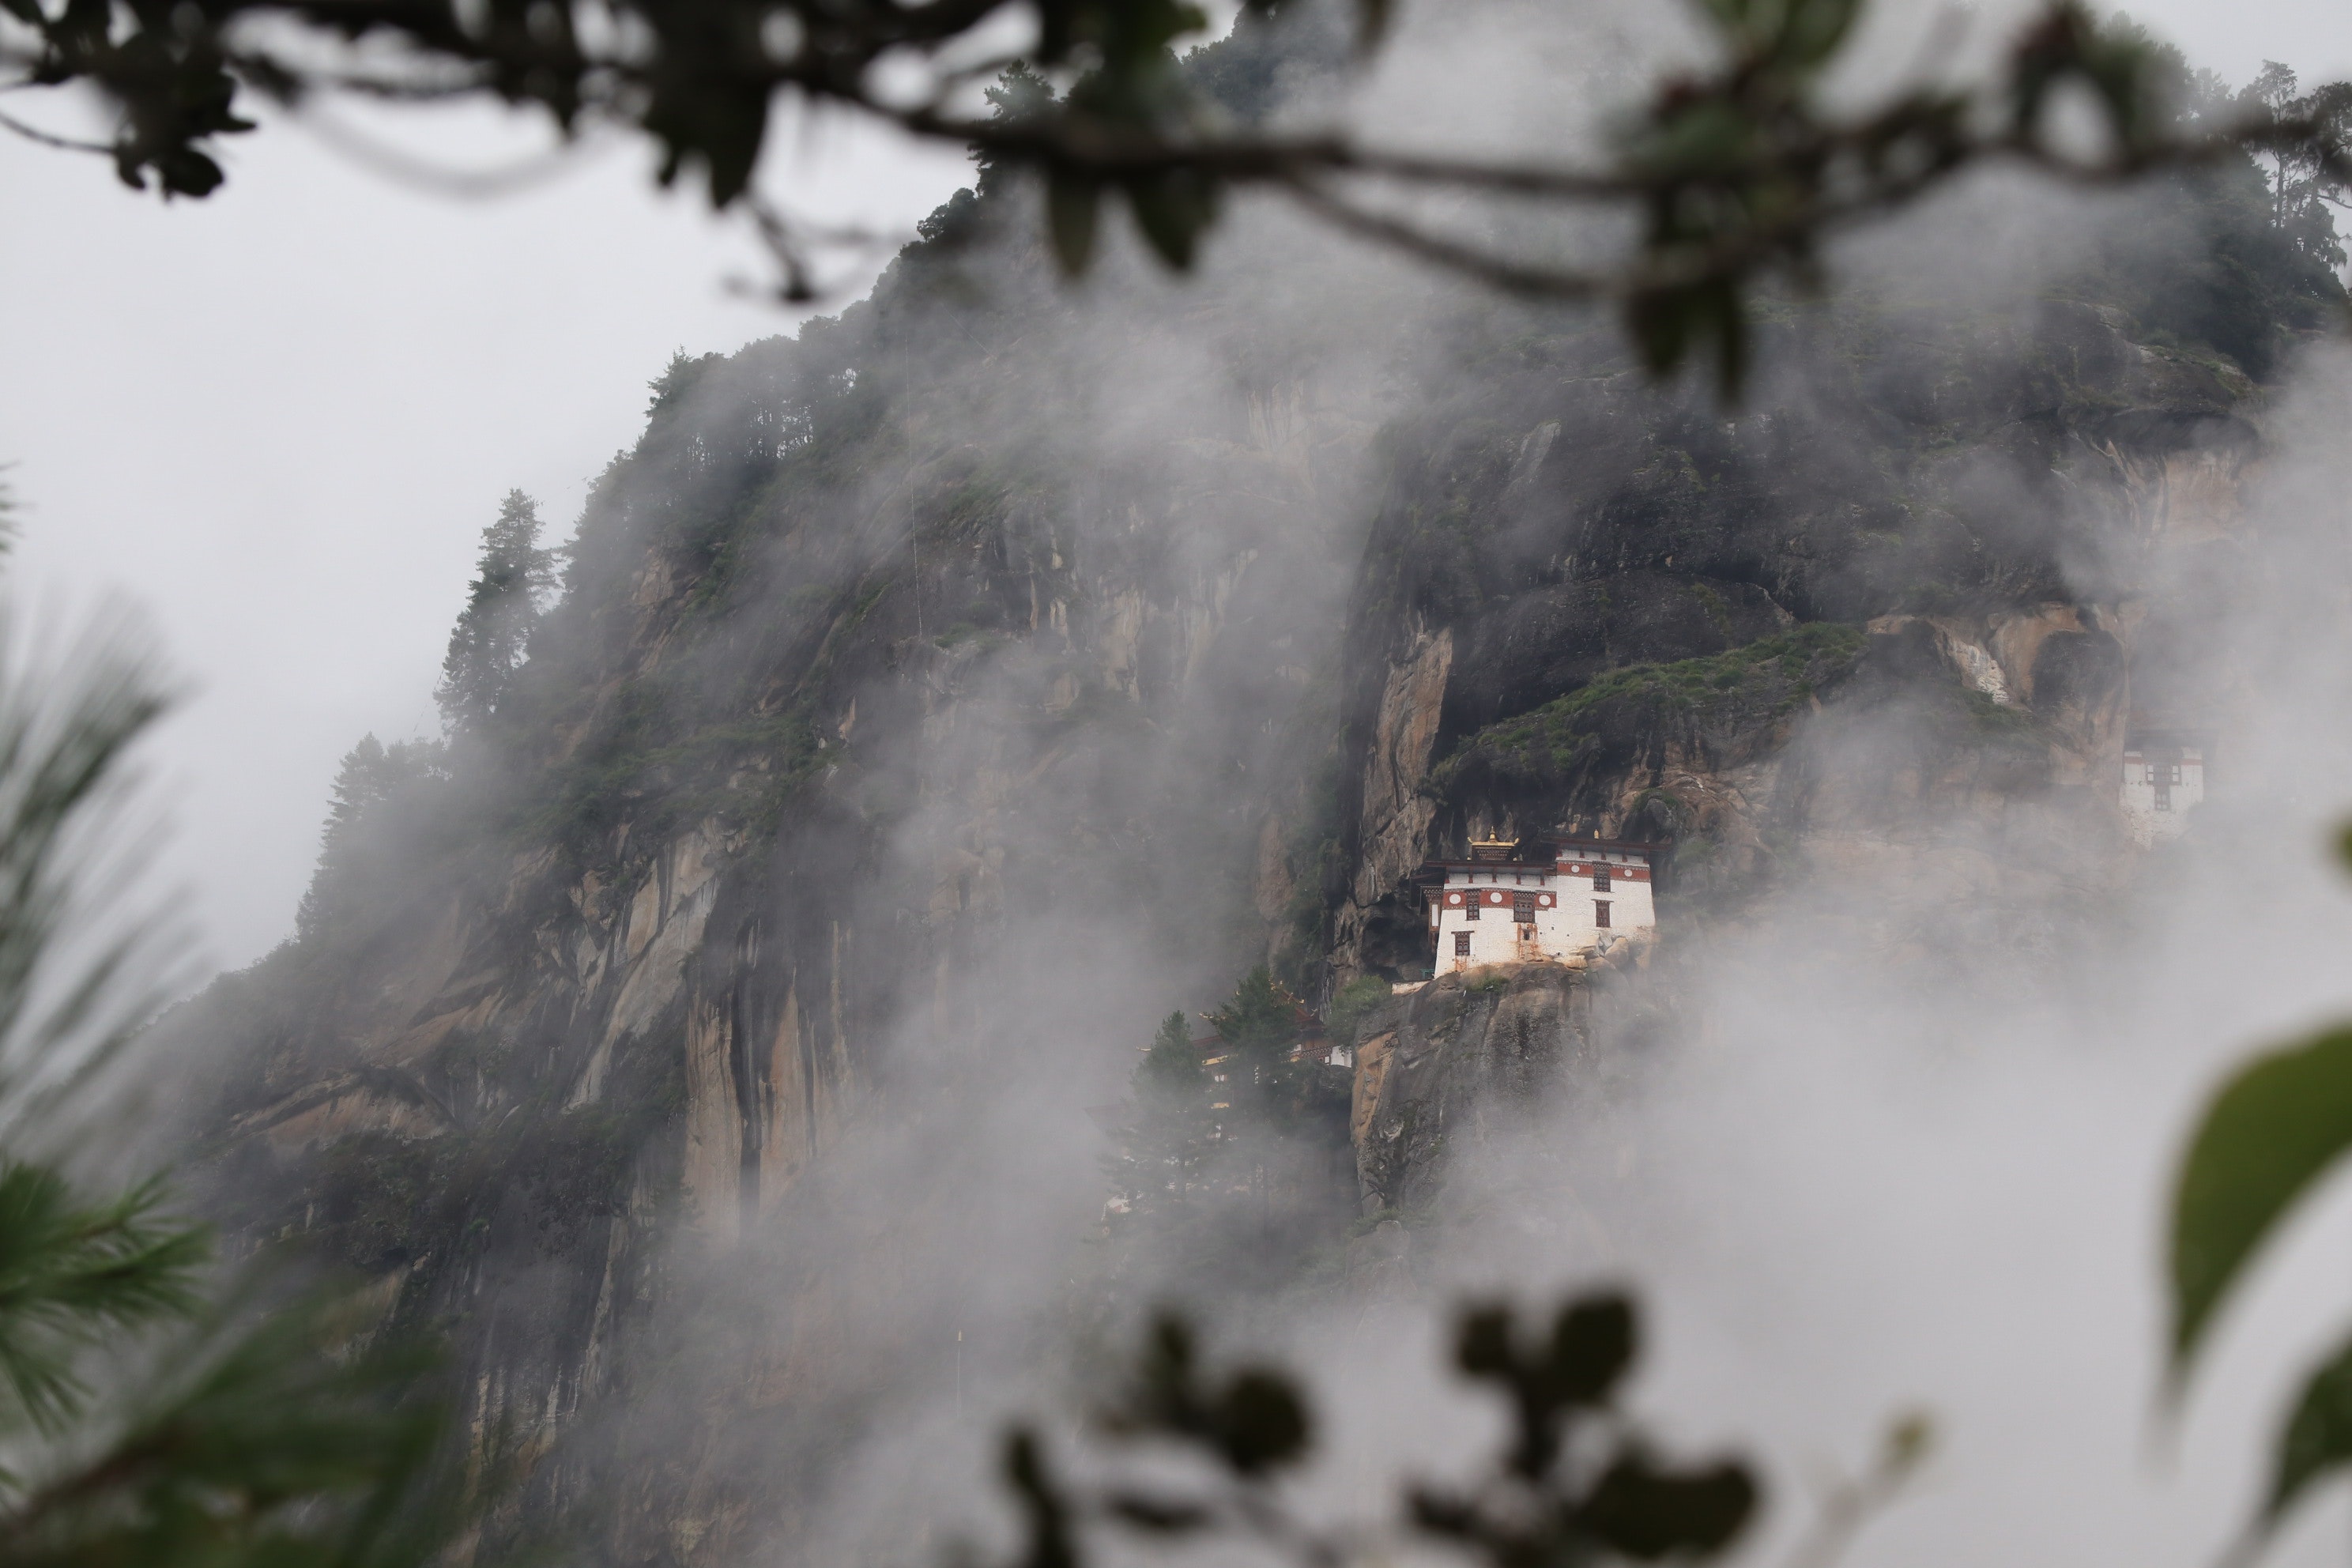
nature, atmospheric phenomenon, vegetation, tree, smoke, water, mist, branch, fog, plant